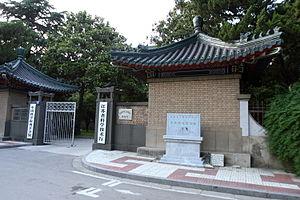
L’Académie chinoise des sciences est l’académie nationale pour les sciences naturelles de Chine. Elle dépend du Conseil des affaires de l'État et a son siège à Pékin, avec de nombreux instituts ailleurs en Chine.